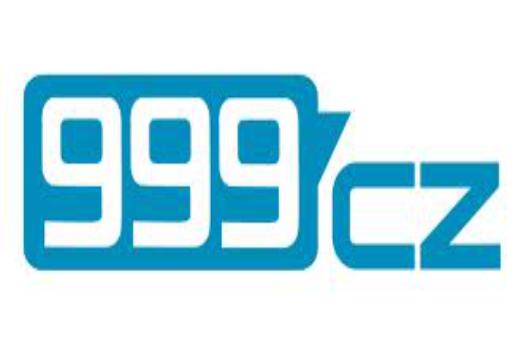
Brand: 999
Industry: Medical